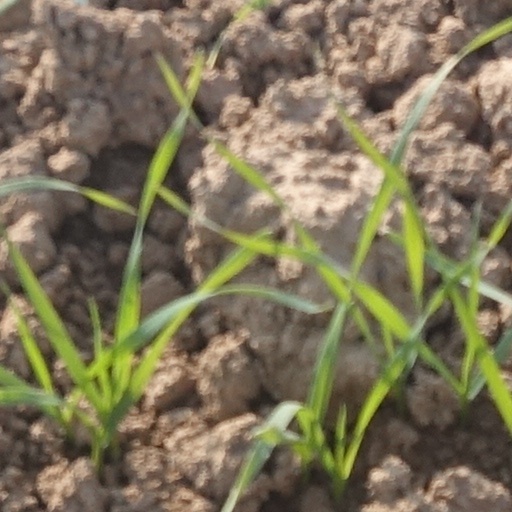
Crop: wheat